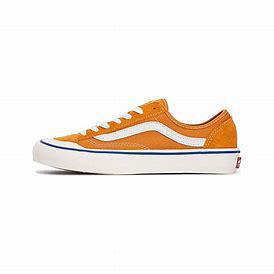
Brand: Vans
Model: Style 36 Decon Sf Skate